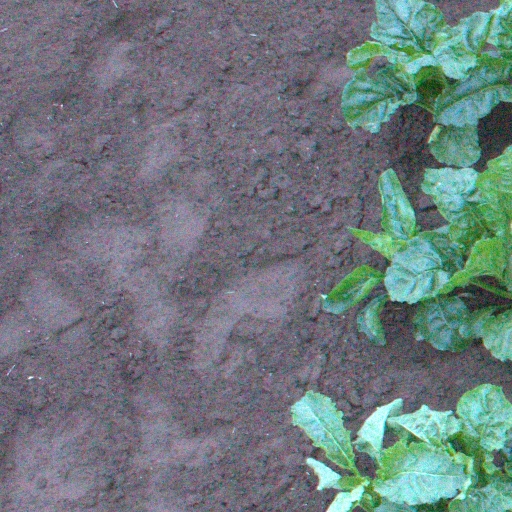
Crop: sugar beet